Saint Paul, Minnesota

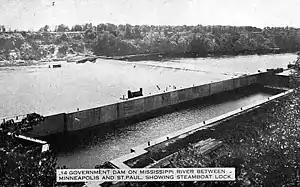
The Meeker Island Lock and Dam was the first lock and dam on the Mississippi River in 1902.

Saint Paul's history and growth as a landing port are tied to water. The city's defining physical characteristic, the confluence of the Mississippi and Minnesota Rivers, was carved into the region during the last ice age, as were the steep river bluffs and dramatic palisades on which the city is built. Receding glaciers and Lake Agassiz forced torrents of water from a glacial river that served the river valleys. The city is situated in east-central Minnesota.